Manakkattu Bhadra Temple

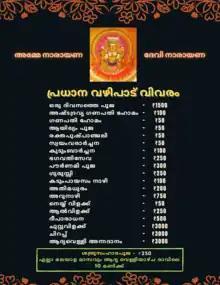
List of Major Offerings

The temple is located 4 km from Ponkunnam and 10 km from Erumely, on Ponkunnam - Mannamplavu road